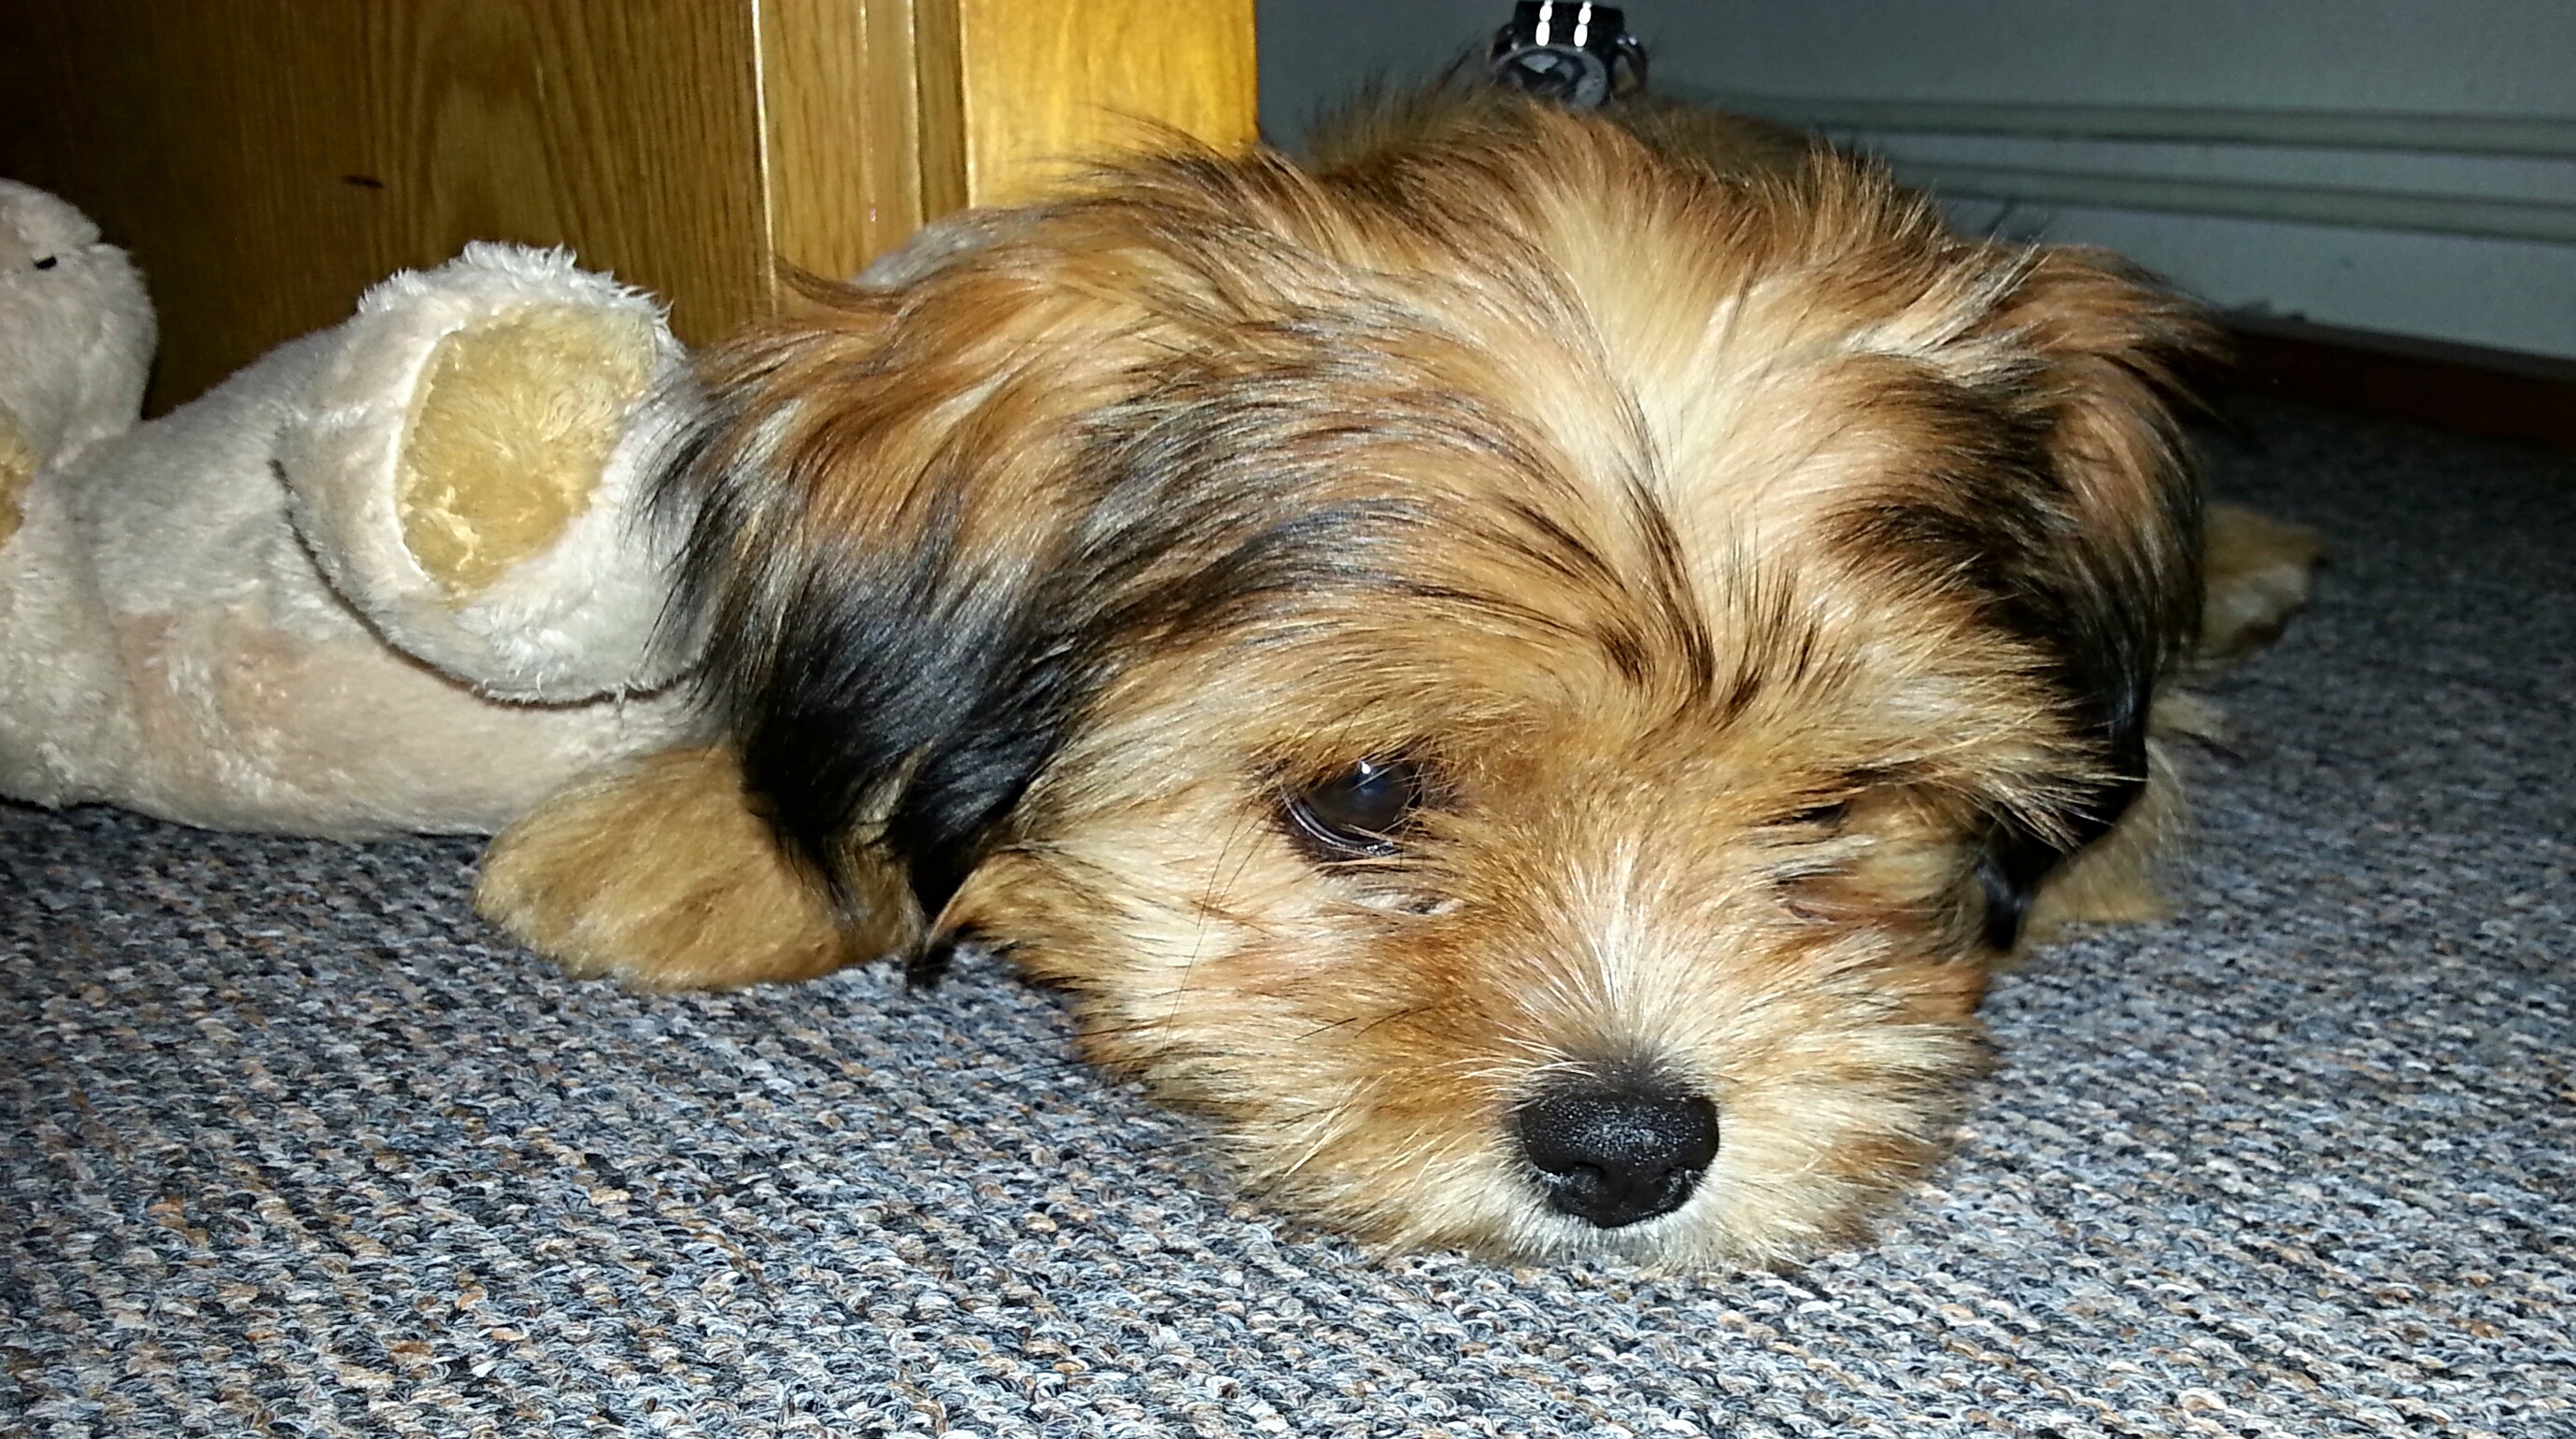
puppy, dog, cute, mammal, sad, vertebrate, dog breed, terrier, cavapoo, animal portrait, young dog, goldendoodle, cockapoo, irish soft coated wheaten terrier, cairn terrier, havanese, dog like mammal, australian terrier, schnoodle, dandie dinmont terrier, glen of imaal terrier, dog crossbreeds, morkie, norwich terrier, norfolk terrier, poodle crossbreed, welsh terrier